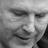
Emotion: sad